Pixel Fold

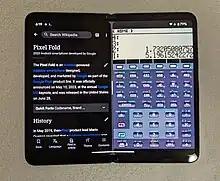
An Obsidian Pixel Fold, unfolded,running two apps

The Pixel Fold is an Android-powered foldable smartphone designed, developed, and marketed by Google as part of the Google Pixel product line. It was officially announced on May 10, 2023, at the annual Google I/O keynote, and was released in the United States on June 28. Reception was mixed, with many critics praising the phone's cameras and overall design but criticizing the price, durability, weight, and inner display.